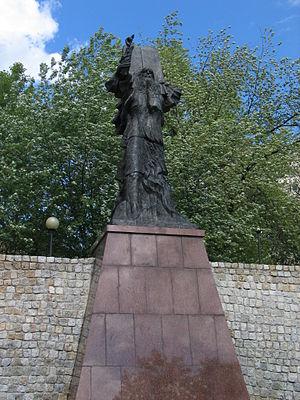
Gustaw Zemła, né le 1ᵉʳ novembre 1931 à Jasienica Rosielna, est un sculpteur polonais, professeur à l'Académie des beaux-arts de Varsovie.